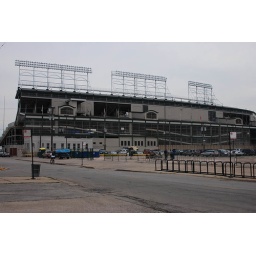
The car wash bike parking building torn up by the storm has been demolished.